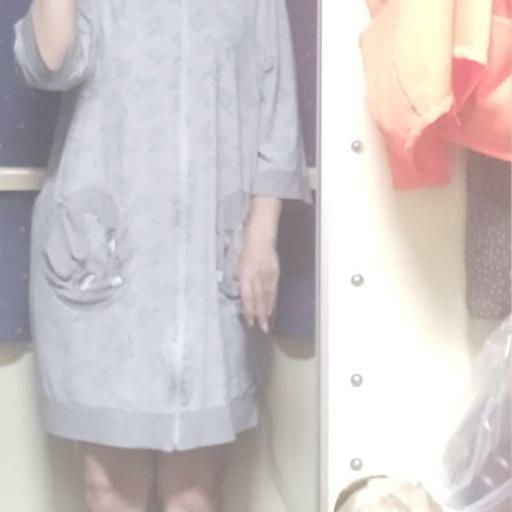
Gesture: no_gesture